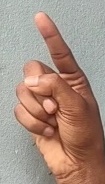
ASL sign: Z